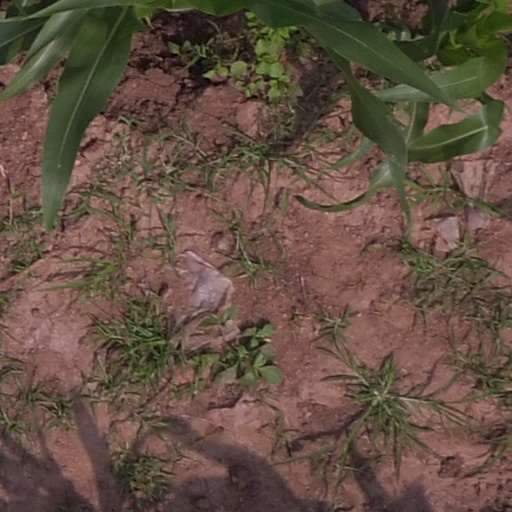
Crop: maize; corn